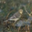
Label: bird